Crown Fountain

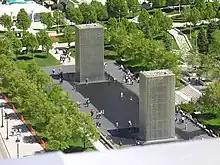
View of the fountain shows glass brick towers from rooftop nearby.

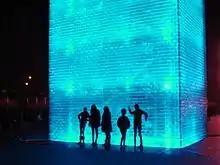
Tourists silhouette themselves against the fountain's lighting at night.

Prior to "Crown Fountain", Plensa's dominant theme had been dualism, which he had expanded to artworks in which the viewers are outside, and the visible subjects of the art are inside containers and hollow spaces. In the 1990s, he completed several outdoor sculptures in which he explored the use of light ("The Star of David" (1998) at Stockholm's Raoul Wallenberg Square, "Bridge of Light" (1998) in Jerusalem), and LED technology, video, and computer design ("Gläserne Seele & Mr. Net" in Brandenburg (1999–2000)). In his public art, Plensa challenged himself to involve the viewer with his art, which led to his conception of the "Crown Fountain". His objective was to create a socially relevant, interactive fountain for the 21st century. Since water is the focus of a fountain, and since Chicago, and especially Millennium Park, is so greatly affected by the nearby waterfront, Plensa sought to create an eternal water work to complement the local natural inspirations. Because of the colder winters common to the climate of Chicago, Plensa created a fountain that would remain vibrant when the water was inactive in the wintertime, so the fountain is an experience of light themes and the use of video technology.